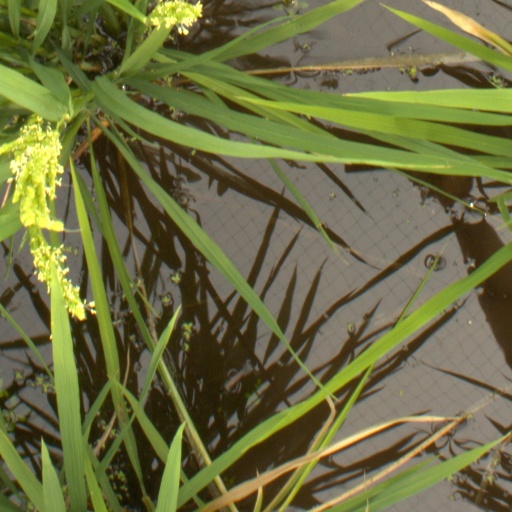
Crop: rice